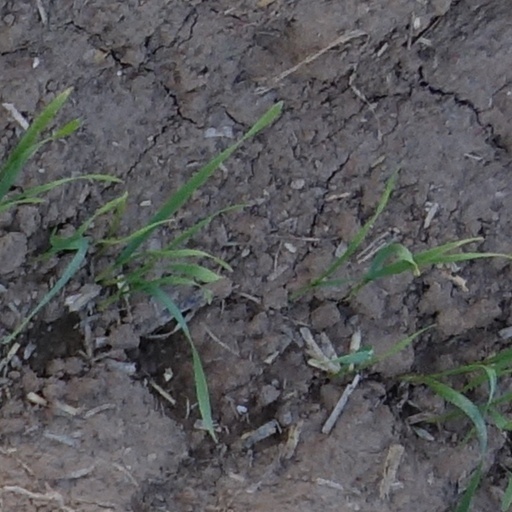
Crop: wheat